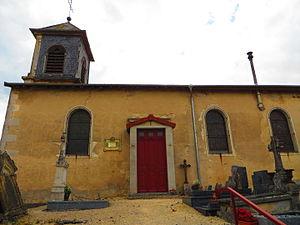
Avillers-Sainte-Croix L'église Sainte-Croix
Avillers-Sainte-Croix est une commune française située dans le département de la Meuse, en région Grand Est.